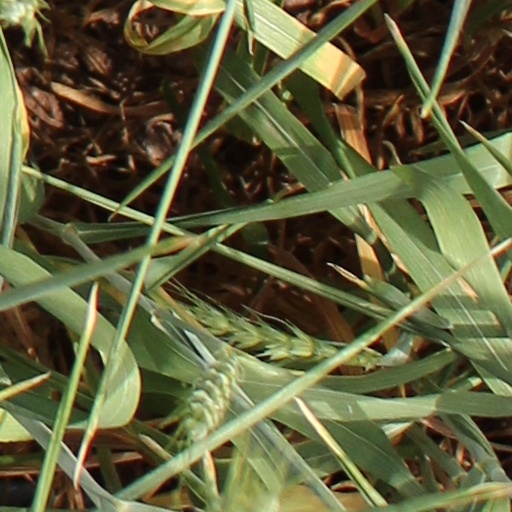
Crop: wheat